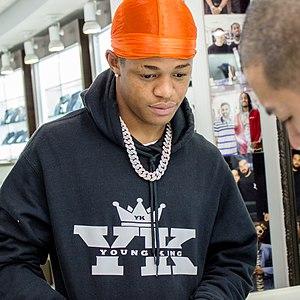
Osiris Williams, dit YK Osiris, né le 7 septembre 1998 à Jacksonville en Floride, est un chanteur et rappeur américain. Il est notamment connu pour les titres Valentine et Worth It, respectivement certifiés single d'or et single de platine.